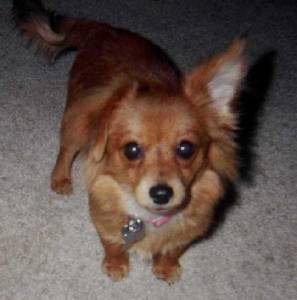
Animal: dog
Breed: pomeranian